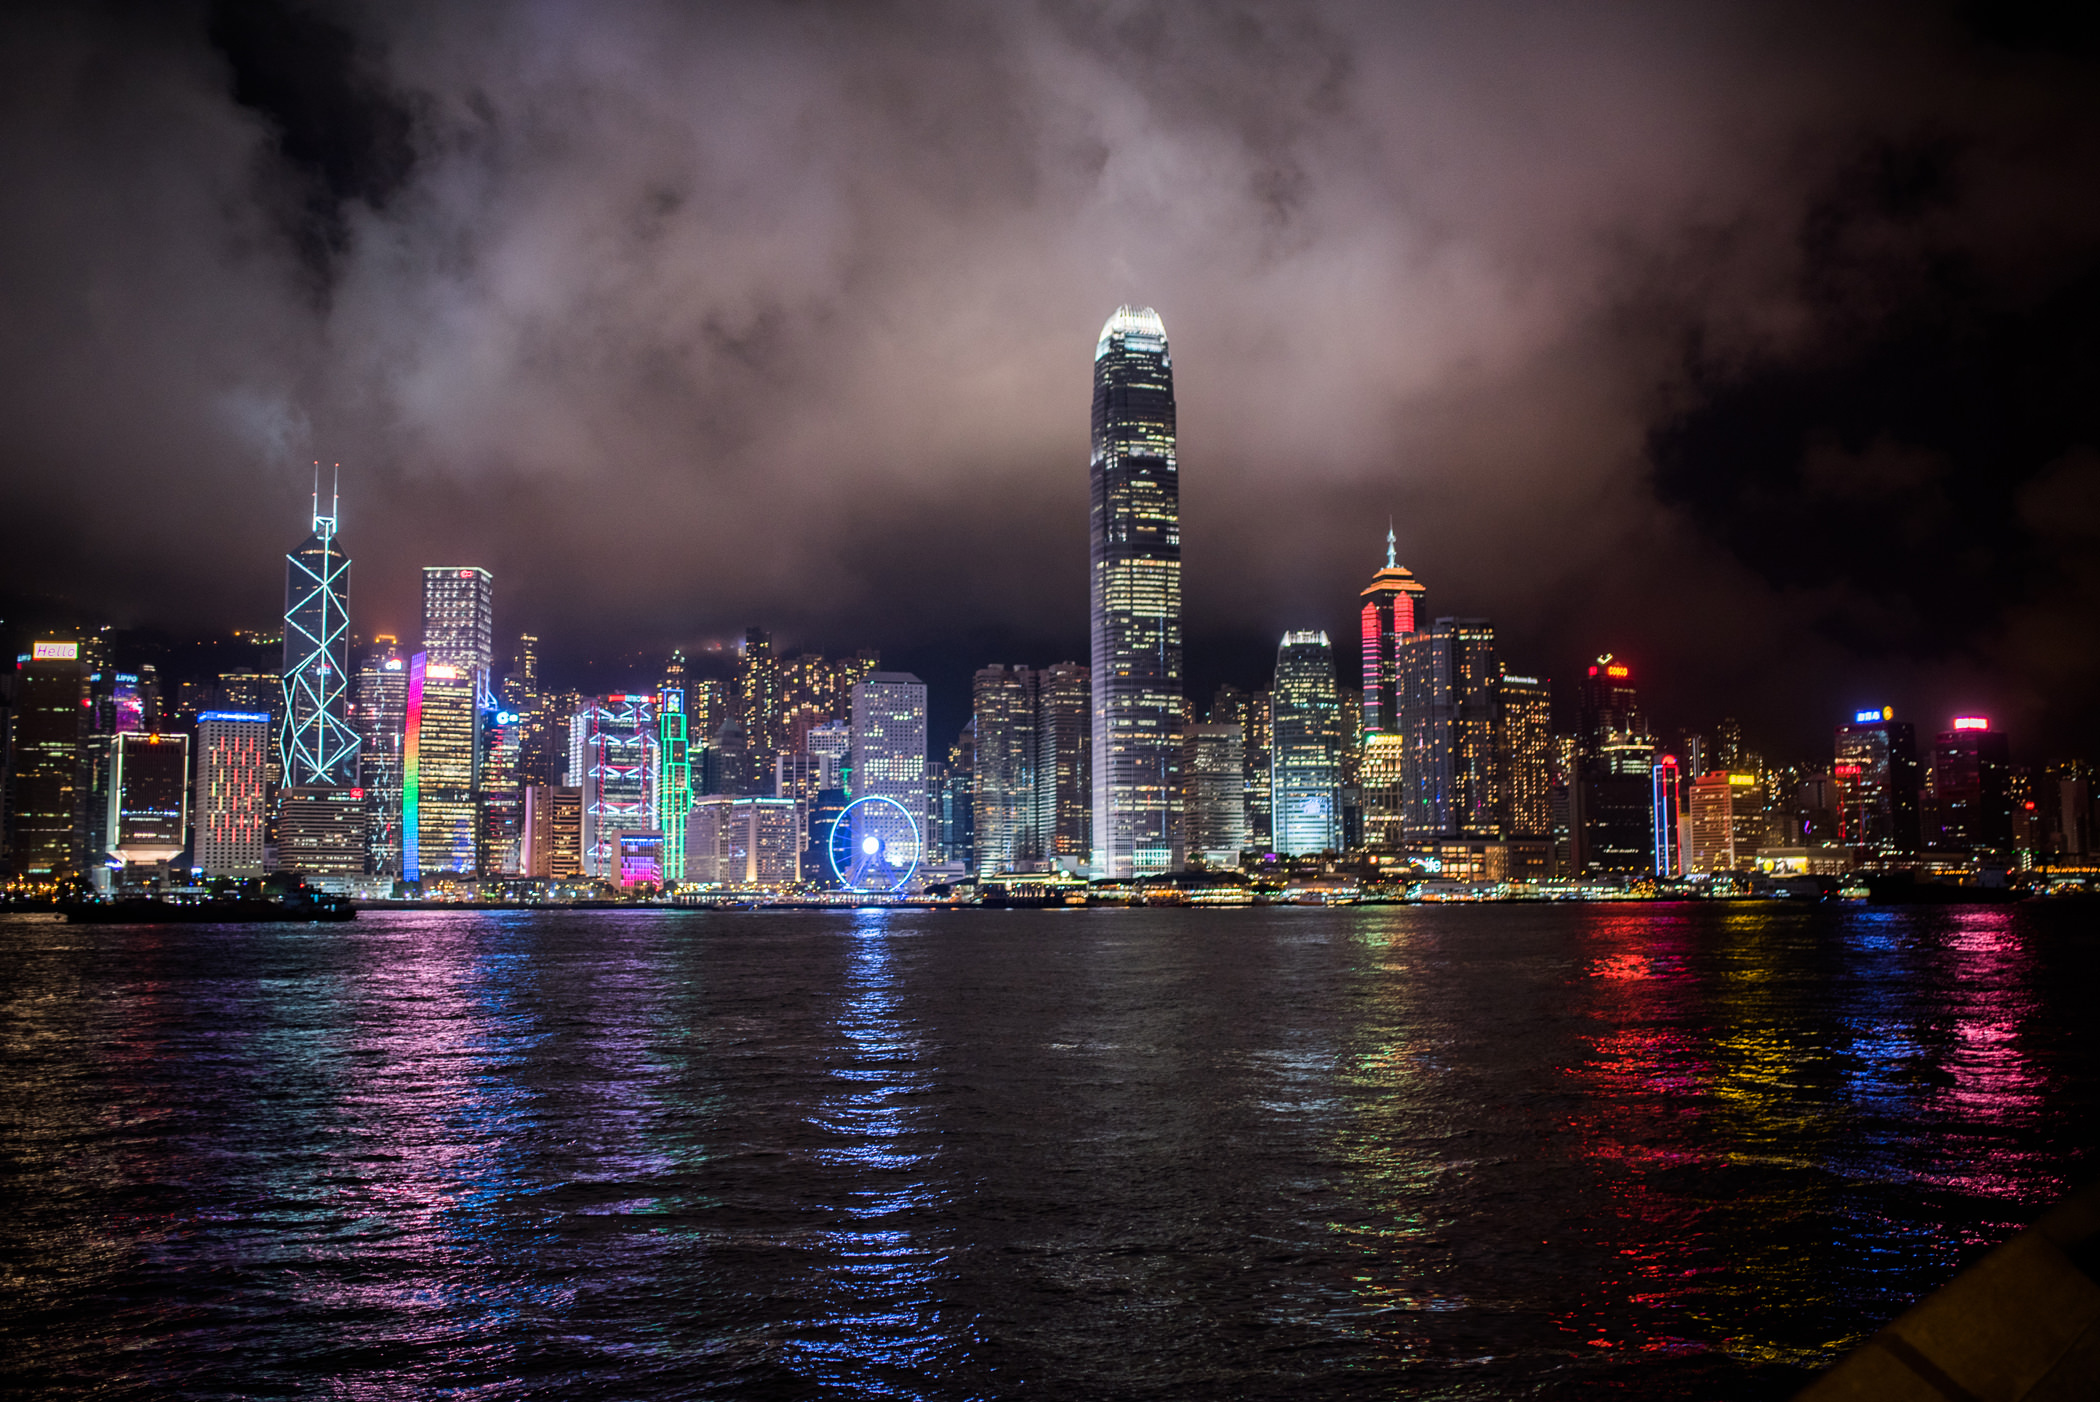
cityscape, city, metropolitan area, metropolis, skyline, skyscraper, urban area, landmark, night, sky, human settlement, tower block, reflection, downtown, tower, building, architecture, cloud, river, midnight, world, photography, darkness, horizon, space, tourist attraction